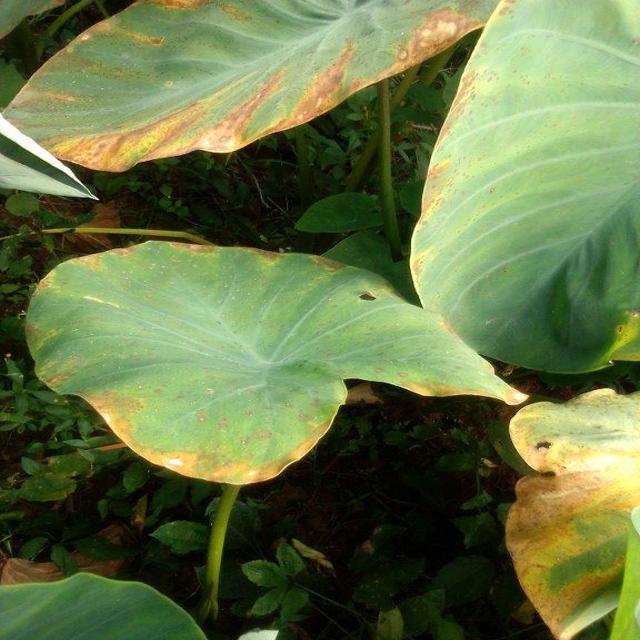
Label: Mid_Blight